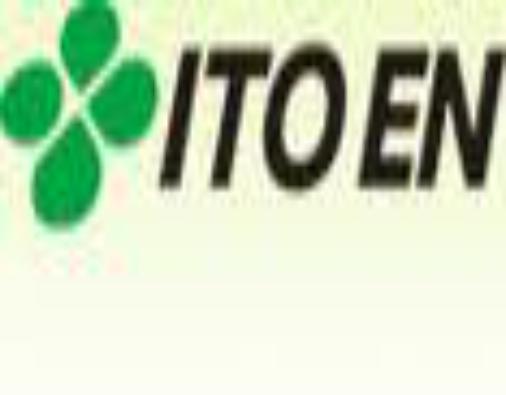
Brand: Ito En
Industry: Food